Army Reserve Officers' Training Corps

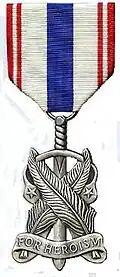
The ROTC Medal for Heroism

Outside these, cadets are eligible for numerous U.S. Army awards and decorations, as well as awards and decorations sponsored by various military societies and organizations.